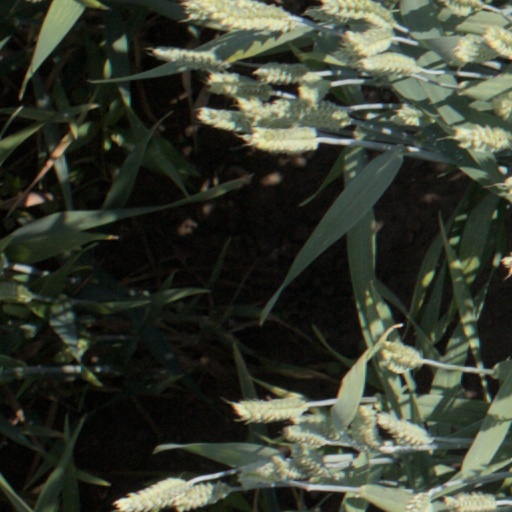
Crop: wheat